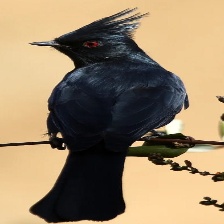
Species: PHAINOPEPLA
Scientific name: PHAINOPEPLA NITENS